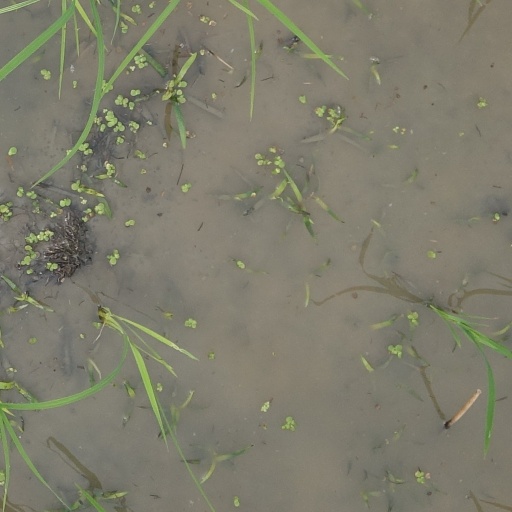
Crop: rice